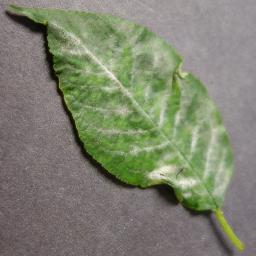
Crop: cherry
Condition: (including_sour)_powdery_mildew